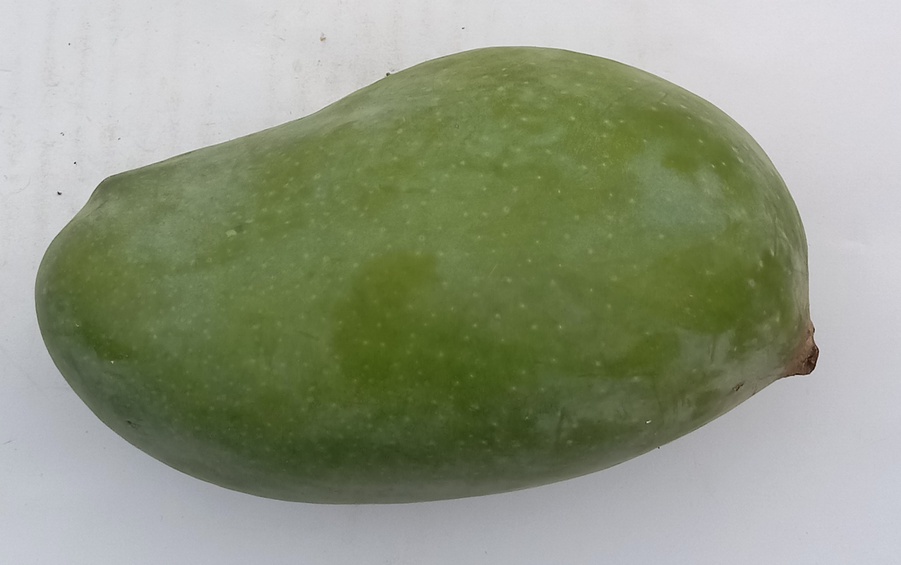
Mango variety: Sindhri